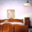
Label: bed